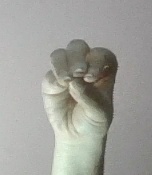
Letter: ha